Afa Anoaʻi Jr.

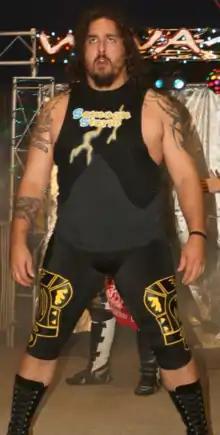
Anoaʻi in 2009

Afa Anoaʻi Jr. (born October 6, 1984) is an American professional wrestler. He is best known for his work with the professional wrestling promotion World Wrestling Entertainment (WWE) in the late 2000s with the ring name Manu. He owns BattleField Pro Wrestling, a promotion based in Pennsylvania.